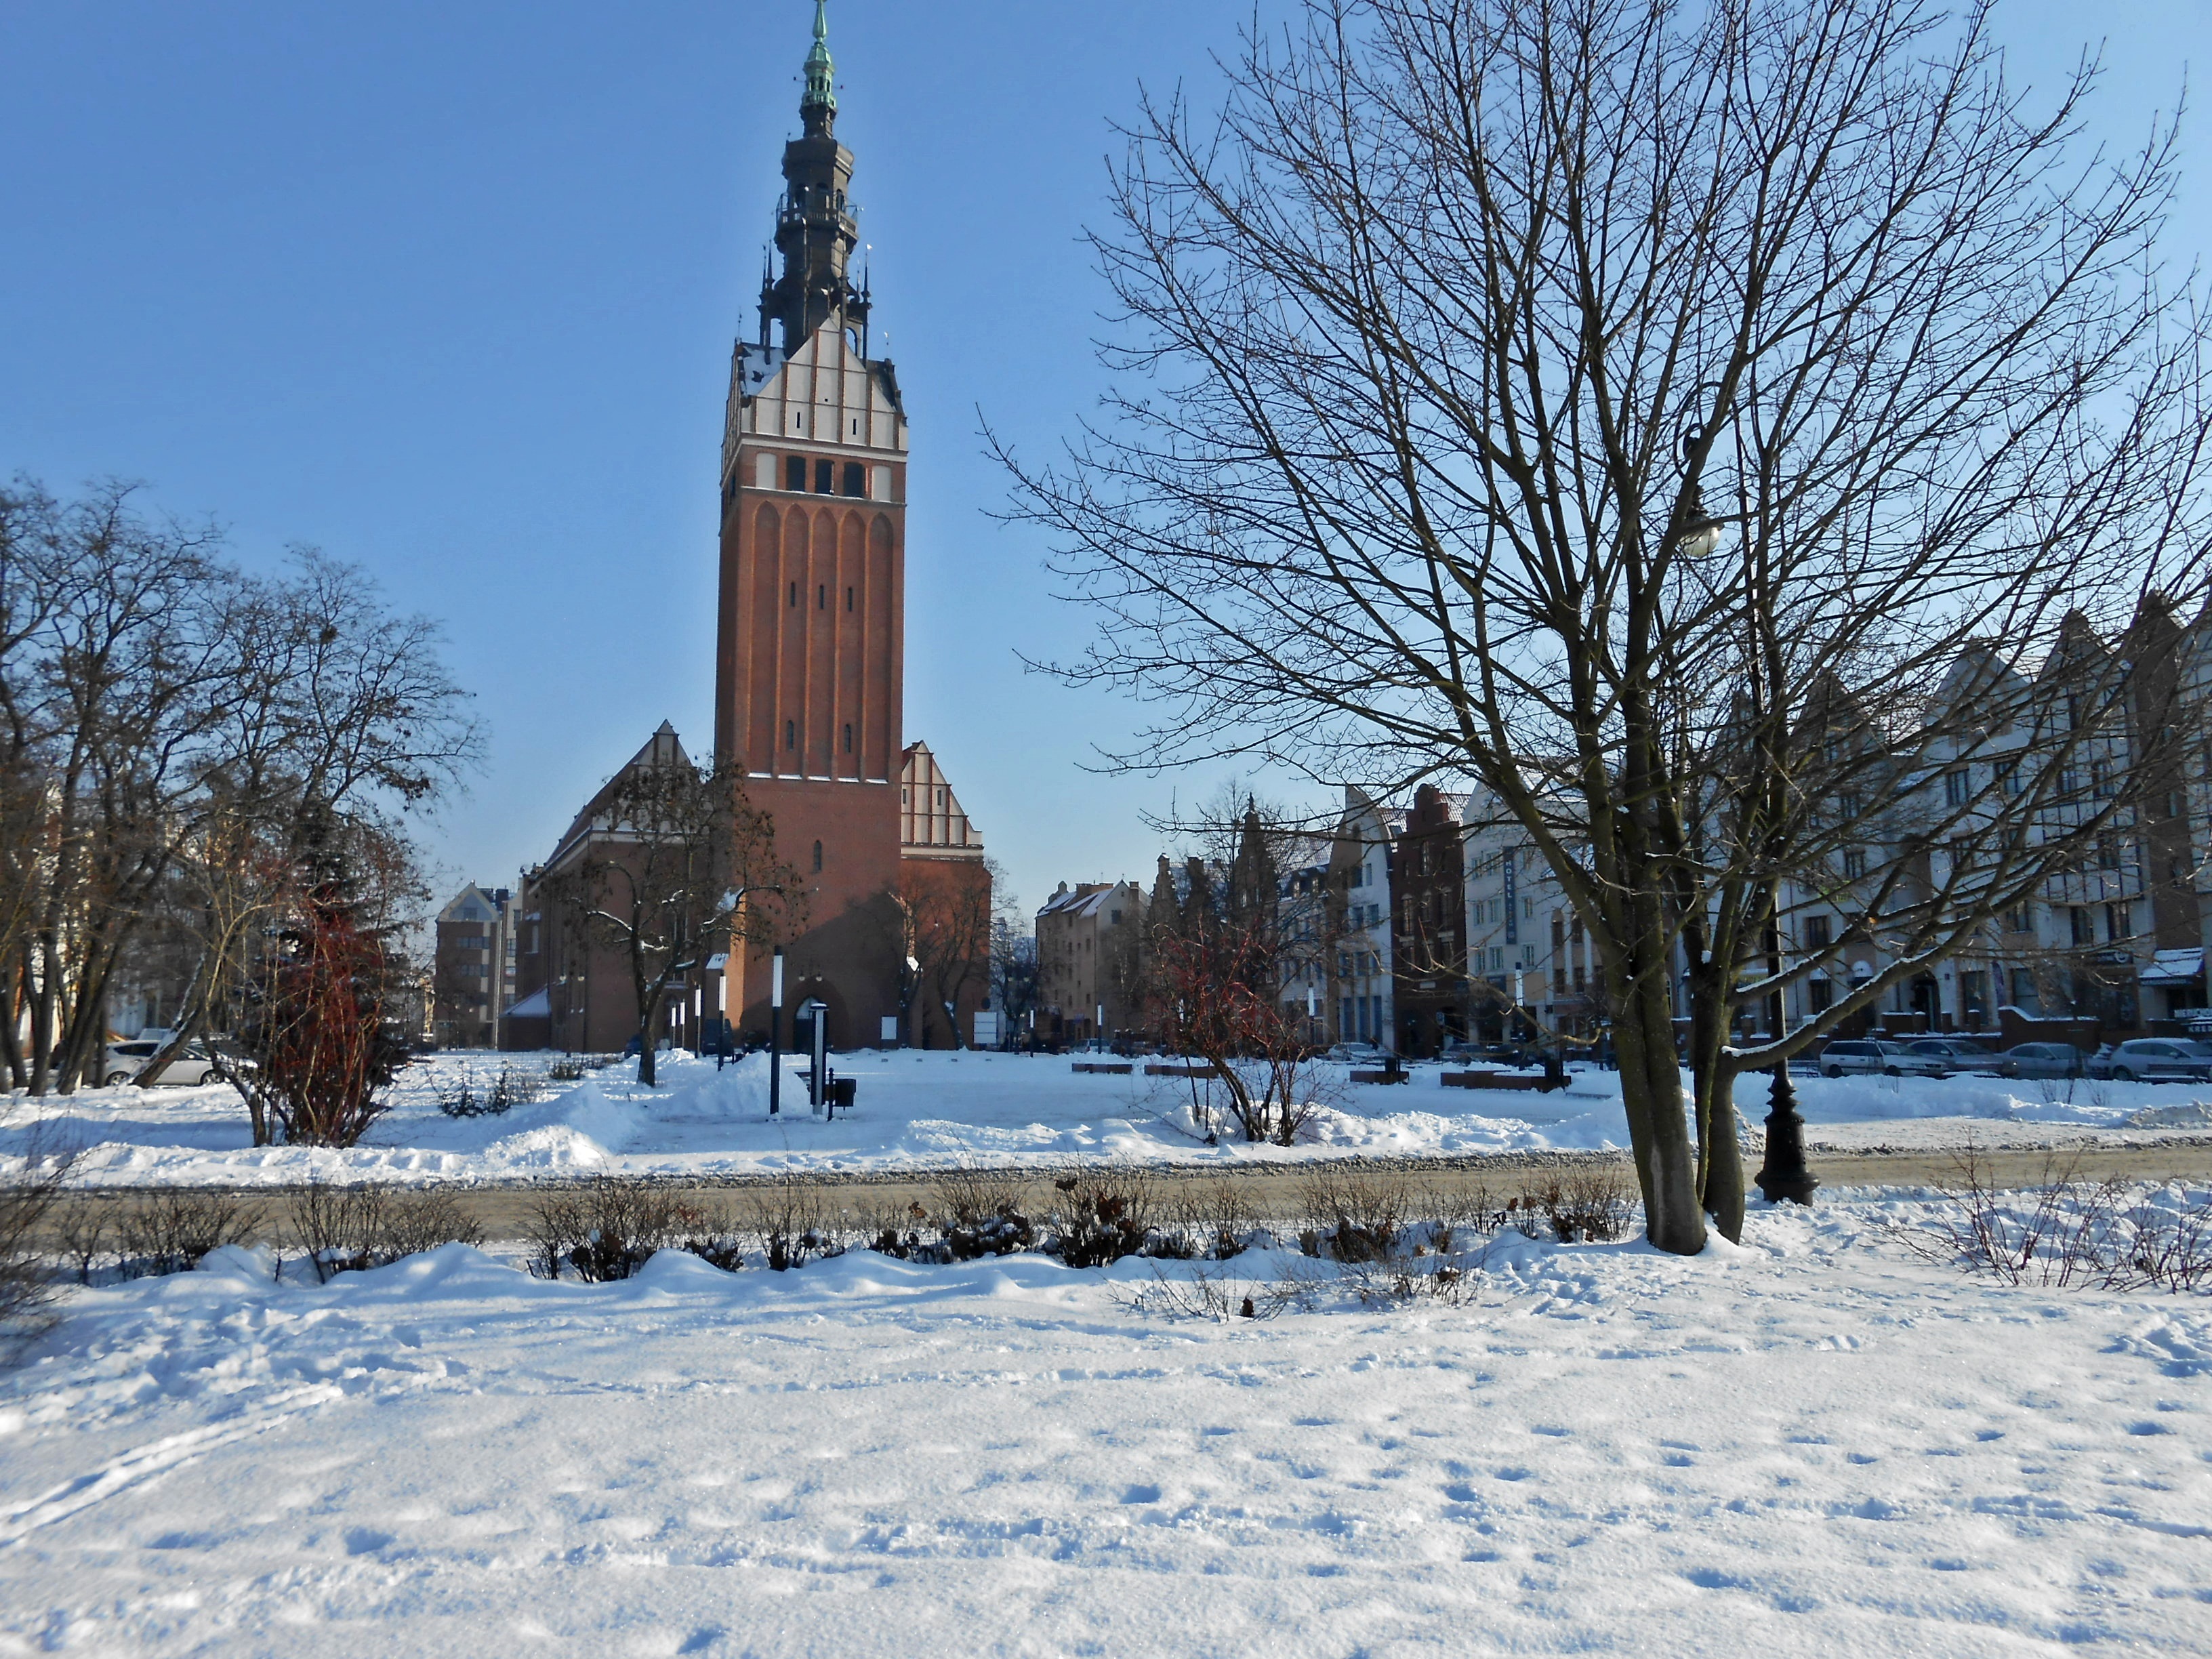
snow, winter, weather, cathedral, season, poland, freezing, elblag